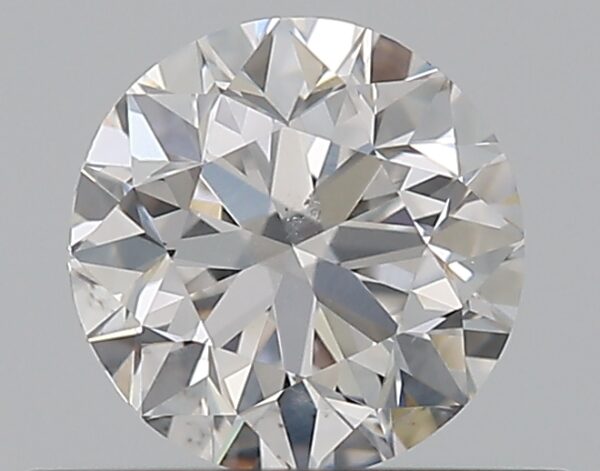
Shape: round
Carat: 0.5
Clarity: SI1
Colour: E
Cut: GD
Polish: EX
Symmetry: VG
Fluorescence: N
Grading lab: GIA
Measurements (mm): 4.91 x 4.97 x 3.22